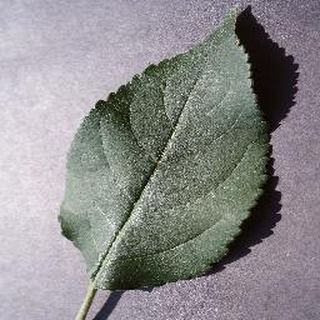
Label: healthy_apple